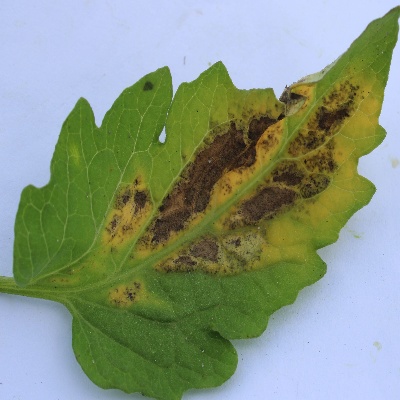
Crop: Tomato
Condition: septoria leaf spot